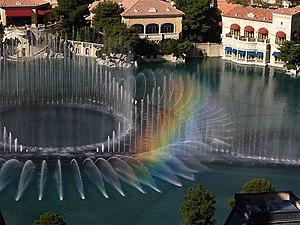
WET, également connu sous le nom WET Design, est une firme de création et design de spectacles et d'aménagements aquatiques. Celle-ci est basée à Los Angeles, Californie. Elle fut fondée en 1983 par Fuller Mark, Mélanie Simon et Alan Robinson, d'anciens Imagineers de Disney. WET Design est surtout connu pour les Fountains of Bellagio, 36 000 m² de fontaines de l'hôtel-casino Bellagio à Las Vegas. Cette installation a depuis été surpassée par The Dubai Fountain de Burj Khalifa sur son lac artificiel de 13 hectares. Inaugurée en mai 2009, ses 6 000 jets d'eau et projecteurs s'animent sur des airs de musique. En troisième position, Aquanura situé à Efteling. S'ajoute à cela la quatrième plus grande fontaine musicale au monde, celle du Morocco mall au Maroc s'étalant sur 6 000 m² avec 282 jets d'eau colorés et rythmés dont la capacité de propulsion peut atteindre les 60 m de hauteur. La société a également conçu plus de 200 fontaines et jeux d'eau dans plusieurs régions du monde.